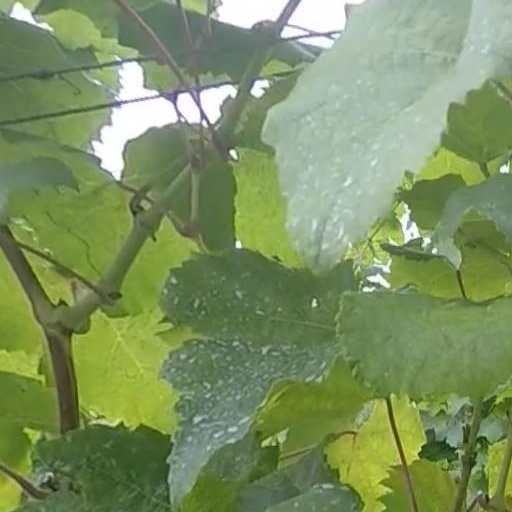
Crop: grape